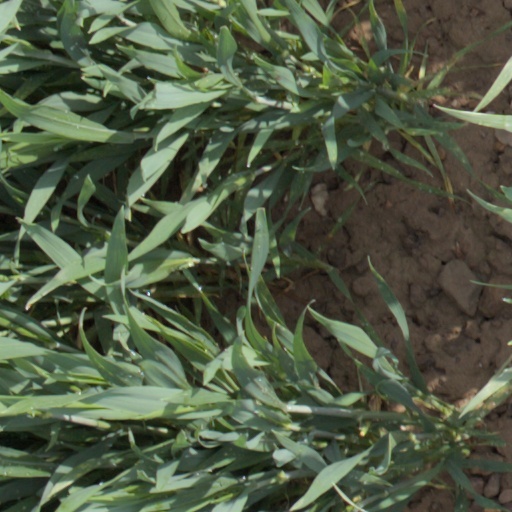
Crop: wheat